April 2022 Kharkiv cluster bombing

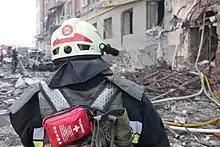
Kharkiv buildings after the bombing

On 15 April 2022, a series of rocket strikes by the Russian Armed Forces killed 9 civilians and wounded 35 more during the battle of Kharkiv, part of the Russian invasion of Ukraine. The Russian Army used 9N210/9N235 cluster munition in the attack. Due to the indiscriminate nature of these weapons when used in densely populated areas, Amnesty International described these strikes as a possible war crime.